Peninsula Banjo Band

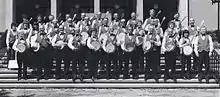
1970s

Additionally the band has had several notable engagements where they were the opening act or participants in the kickoff of events. These performances include opening for Patti Page (1981), the Captain & Tennille (1982), the Preservation Hall Jazz Band (2005), the Duke Ellington Orchestra (2006), and the opening ceremonies of the MLB All Star Game Fanfest (2007).